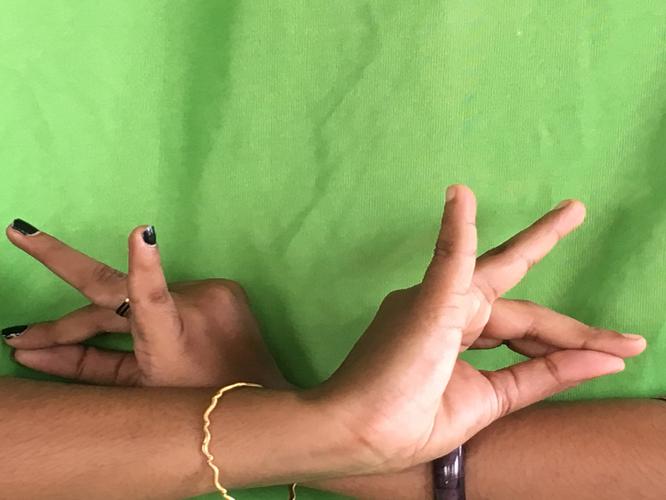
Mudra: Katakavardhana
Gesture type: double_hand